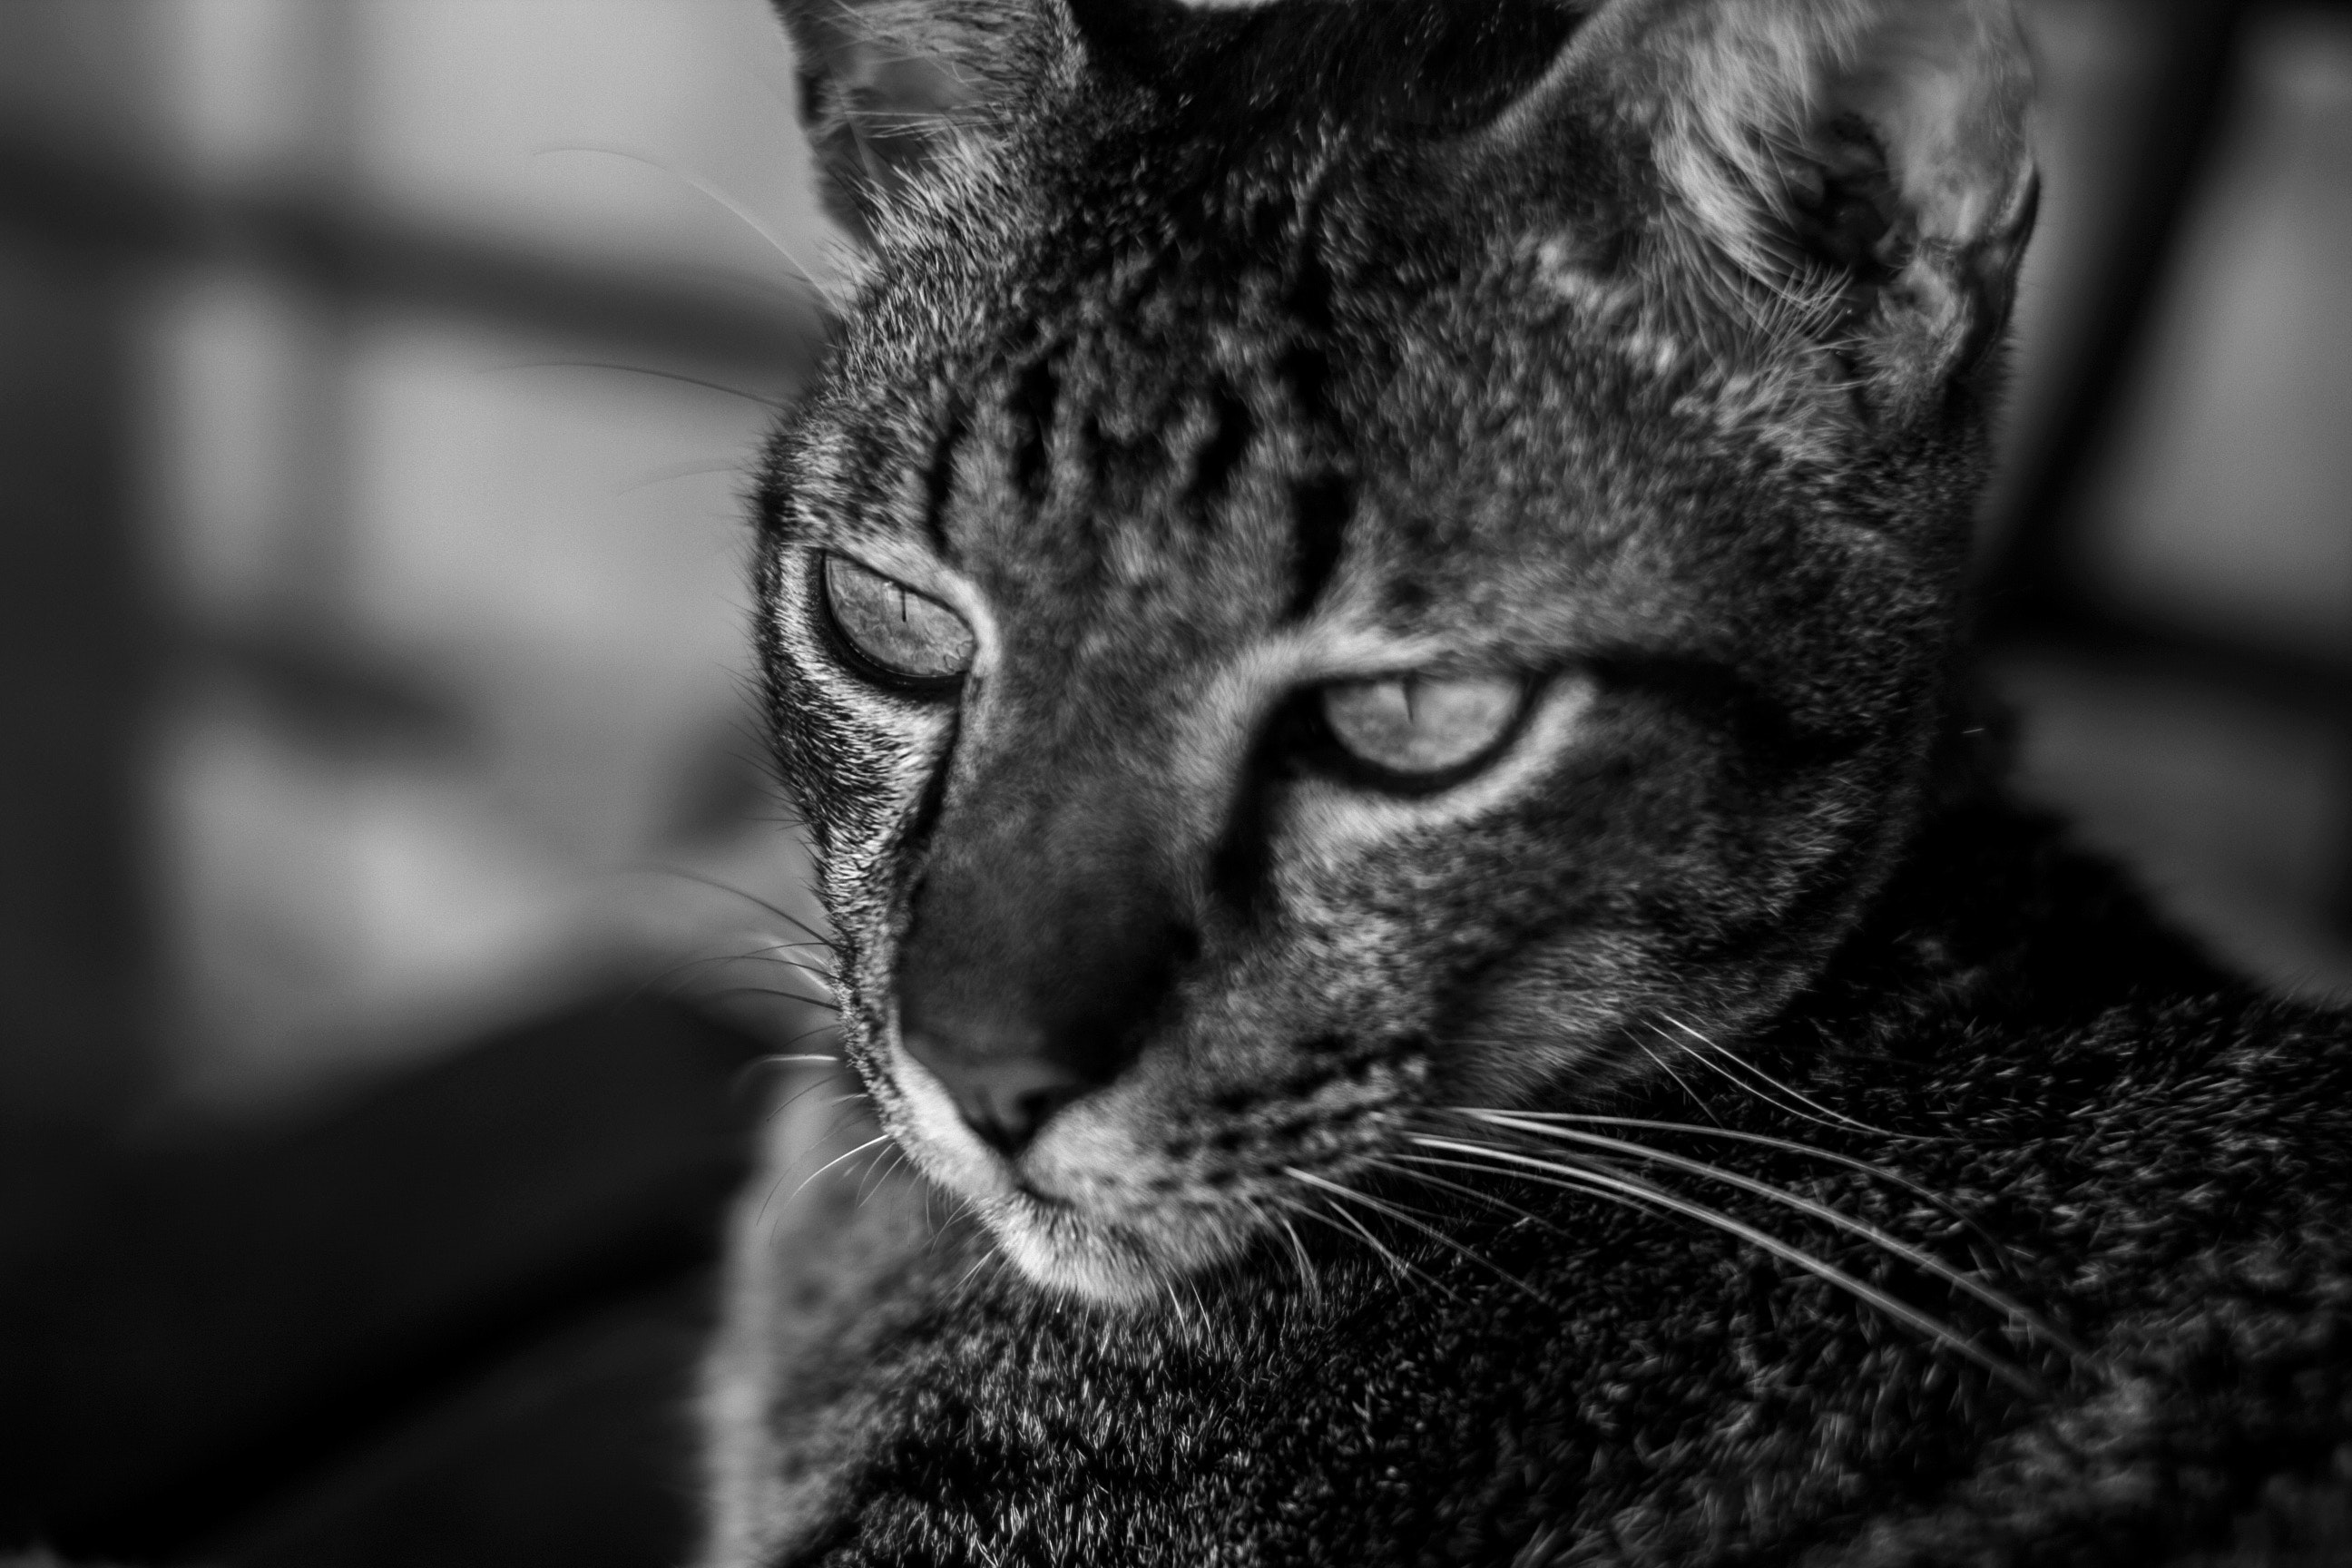
cat, whiskers, face, black, black and white, mammal, monochrome photography, small to medium sized cats, fauna, eye, nose, cat like mammal, photography, snout, close up, monochrome, organ, tabby cat, fur, wildlife, domestic short haired cat, macro photography